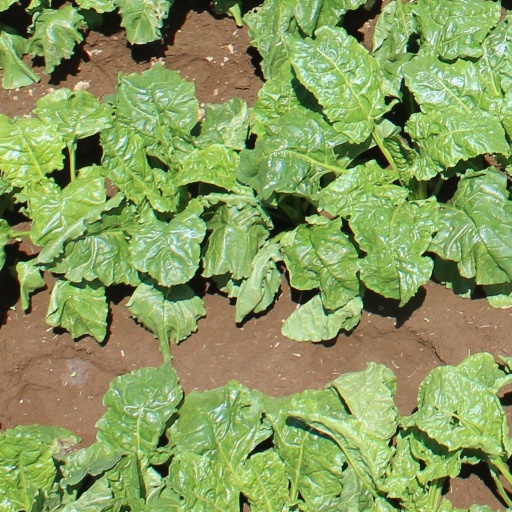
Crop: sugar beet